Samuel J. Wilson

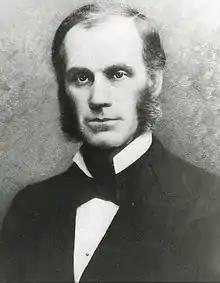

Samuel Jennings Wilson (July 19, 1828 – August 17, 1883) was a clergyman and academic in Western Pennsylvania.